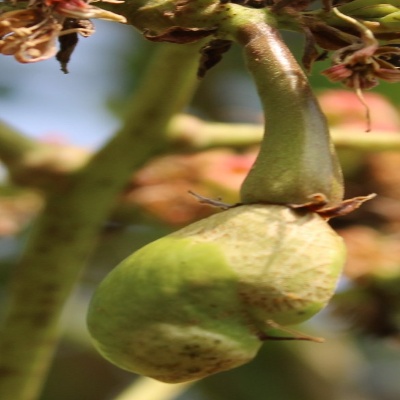
Crop: Cashew
Condition: healthy